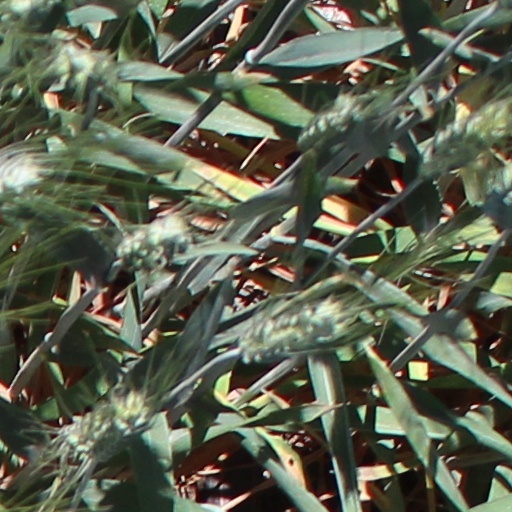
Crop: wheat